Nik and the Nice Guys

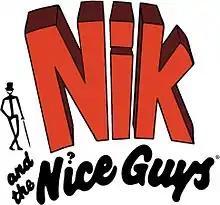
Nik and the Nice Guys band <a href="https%3A//inventively.com/search/trademarks/73645194">stickman trademark

Nik and the Nice Guys is a rock and roll party band formed in 1971 at St. Lawrence University. One of the founding members, Mike Keenan, went on to be a professional hockey coach. The group disbanded upon graduation but reformed in the 1980s in Rochester, NY while Keenan was coaching the Rochester Americans (AHL team.) (Keenan later went on to coach the Chicago Blackhawks and St. Louis Blues.) Other members of the band have included NHL coach Jacques Martin and former New York Giants and Jets punter Dave Jennings.